Brundidge, Alabama

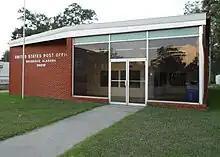
Brundidge Post Office

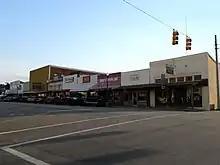
Downtown Brundidge

The town was founded prior to the Civil War by George C. Collier, who established a trading post and saloon. First called "Collier's Store", the town changed its name around 1854 to honor James M. Brundidge, a prominent citizen and founder of the local Masonic lodge.